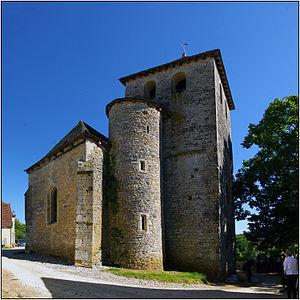
Église Saint-Pierre de Rampoux
Cet article recense une partie des monuments historiques du Lot, en France.
Cet article recense les monuments historiques français classés en 1914.